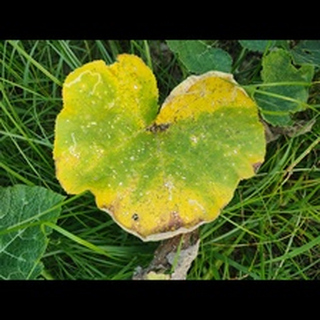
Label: pumpkin_downy_mildew